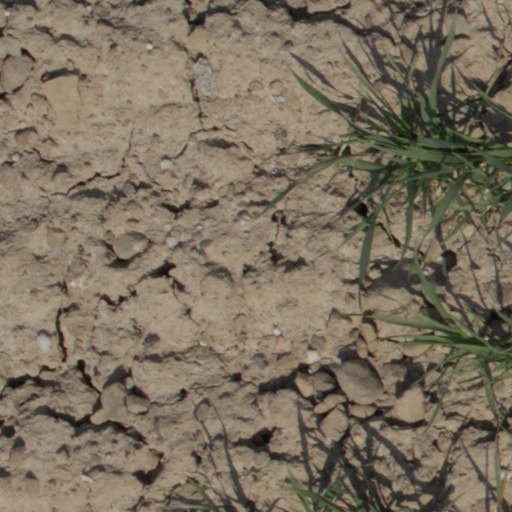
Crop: wheat